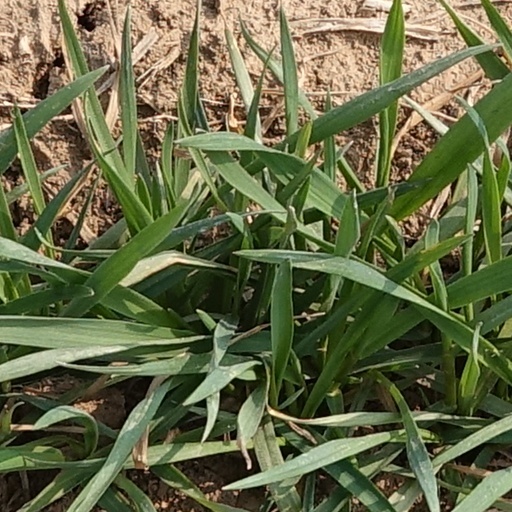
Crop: wheat